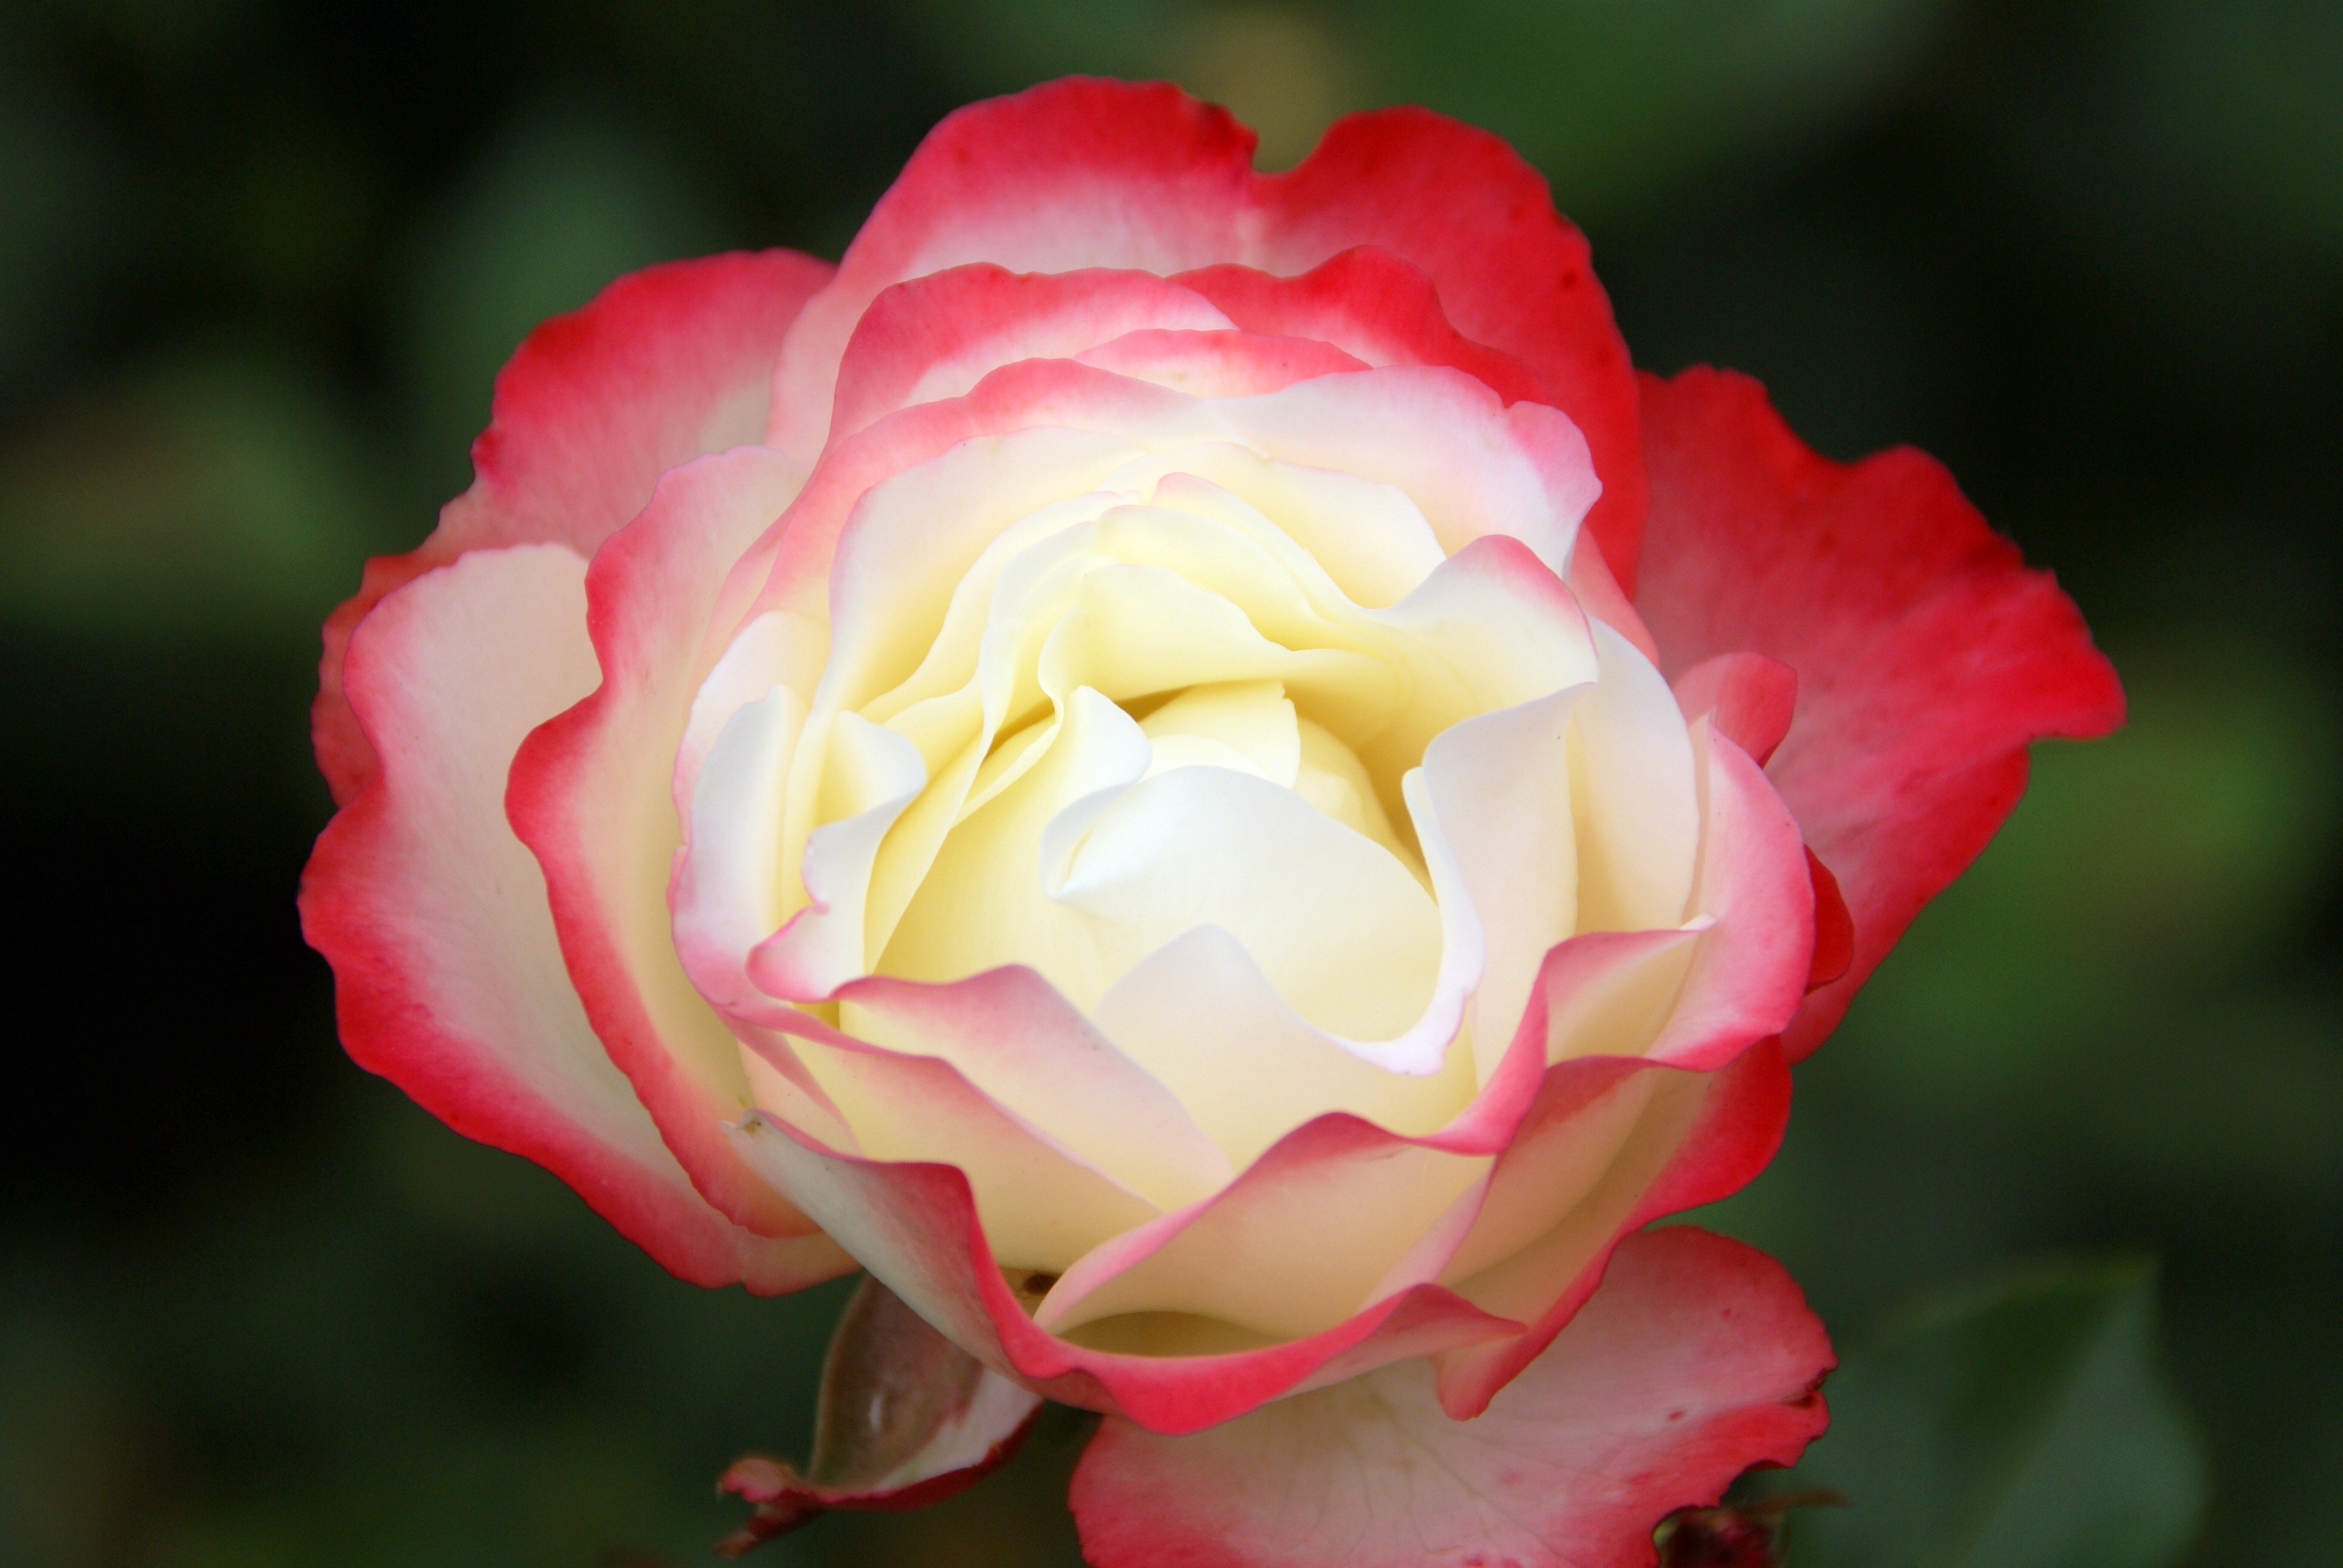
nature, blossom, plant, flower, petal, bloom, summer, celebration, rose, red, macro, romance, romantic, blooming, garden, pink, wedding, flora, plants, florist, celebrate, flowers, close up, roses, beauty, beautiful, anniversary, birthday, floribunda, fragrance, macro photography, flowering plant, garden roses, rose family, valentine day, plant stem, land plant, rosa centifolia